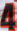
Number: 4